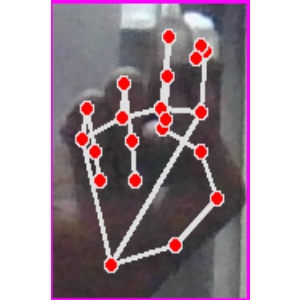
अक्षर: ह